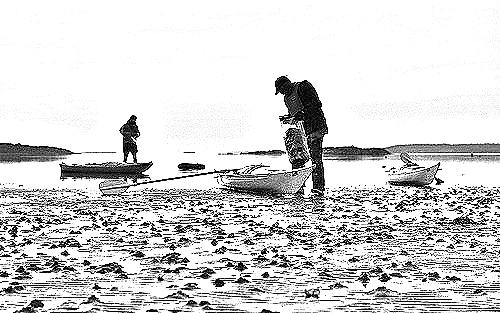
Portrait style: Sketch Portrait